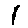
Label: 1